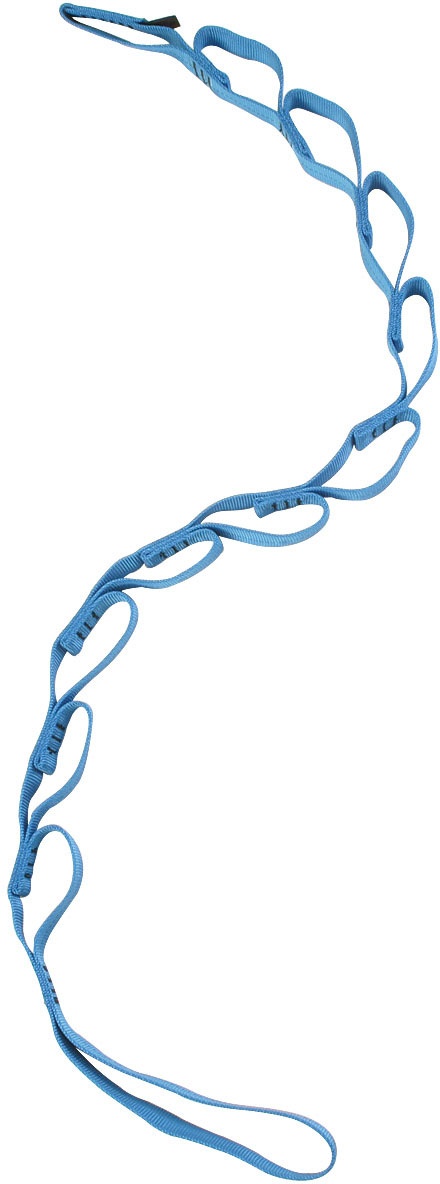
CMI Daisy Chain 24" Assorted Colors - Versatile Gear for Outdoor Adventures
Cmi Daisy Chains Are Essential Gear For Work Positioning. Made Of Super Strong 1" Tubular Webbing. 24" Available In Assorted Colors. The CMI Daisy Chain 24" in assorted colors is an essential accessory for any outdoor enthusiast. Made with durable materials, this daisy chain is perfect for climbing, camping, or even organizing gear at home. Its vibrant colors not only add a touch of style but also help you easily identify and access your equipment when needed. Whether you're a seasoned climber or just starting out, the CMI Daisy Chain is designed for versatility and reliability. Its sturdy construction ensures that it can handle the demands of various activities while offering a lightweight solution for carrying multiple items. Use it to secure gear, create anchors, or attach additional equipment with ease and confidence. Features: * Material: Durable construction for long-lasting use * Design: Assorted colors for easy identification and organization * Versatility: Ideal for climbing, camping, and outdoor activities table.productattributes, .productattributes td { border-bottom: 1px solid #ddd; border-collapse: collapse; padding: 2px; text-align: left; }
Brand: CMI
Category: Sporting Goods > Outdoor Recreation > Climbing > Climbing Webbing > Climbing Daisy Chains